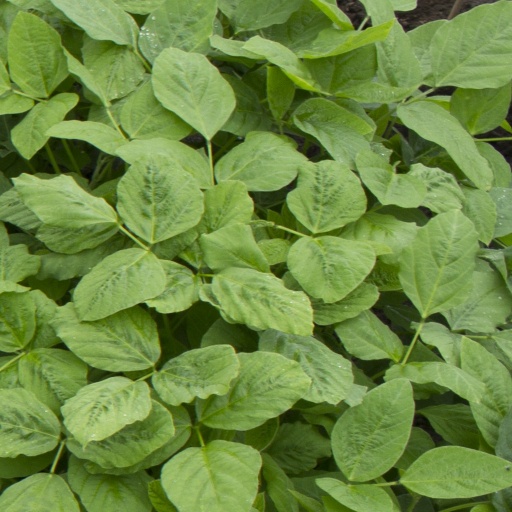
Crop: soybean